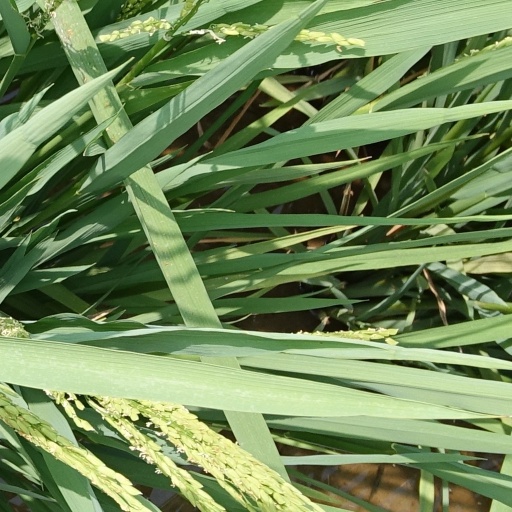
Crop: rice